Mariner 1

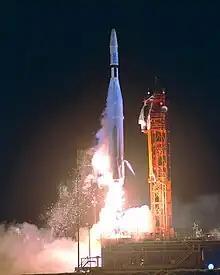
Atlas Agena with Mariner 1

The launch window for Mariner, constrained both by the orbital relationship of Earth and Venus and the limitations of the Atlas Agena, was determined to fall in the 51 day period from July 22 through September 10. The Mariner flight plan was such that the two operational spacecraft would be launched toward Venus in a 30-day period within this window, taking slightly differing paths such that they both arrived at the target planet within nine days of each other, between December 8 and 16. Only Cape Canaveral Launch Complex 12 was available for the launching of Atlas-Agena rockets, and it took 24 days to ready an Atlas-Agena for launch. This meant that there was only a 27-day margin for error for a two-launch schedule.